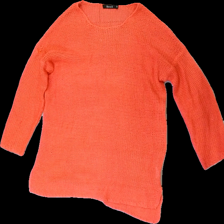
View: front
Type: Sweater
Category: Ladies
Brand: Not in the list
Brand text on label: Rut.m.fl.
Colors: Pink
Material: 100% Acryl
Cut: Regular, C-collar
Size: M
Damage: pulled thread
Damage location: middle right
Damage 2: mended
Damage 2 location: top left
Price range: <50
Recommended usage: Export
Description: Knittted sweater